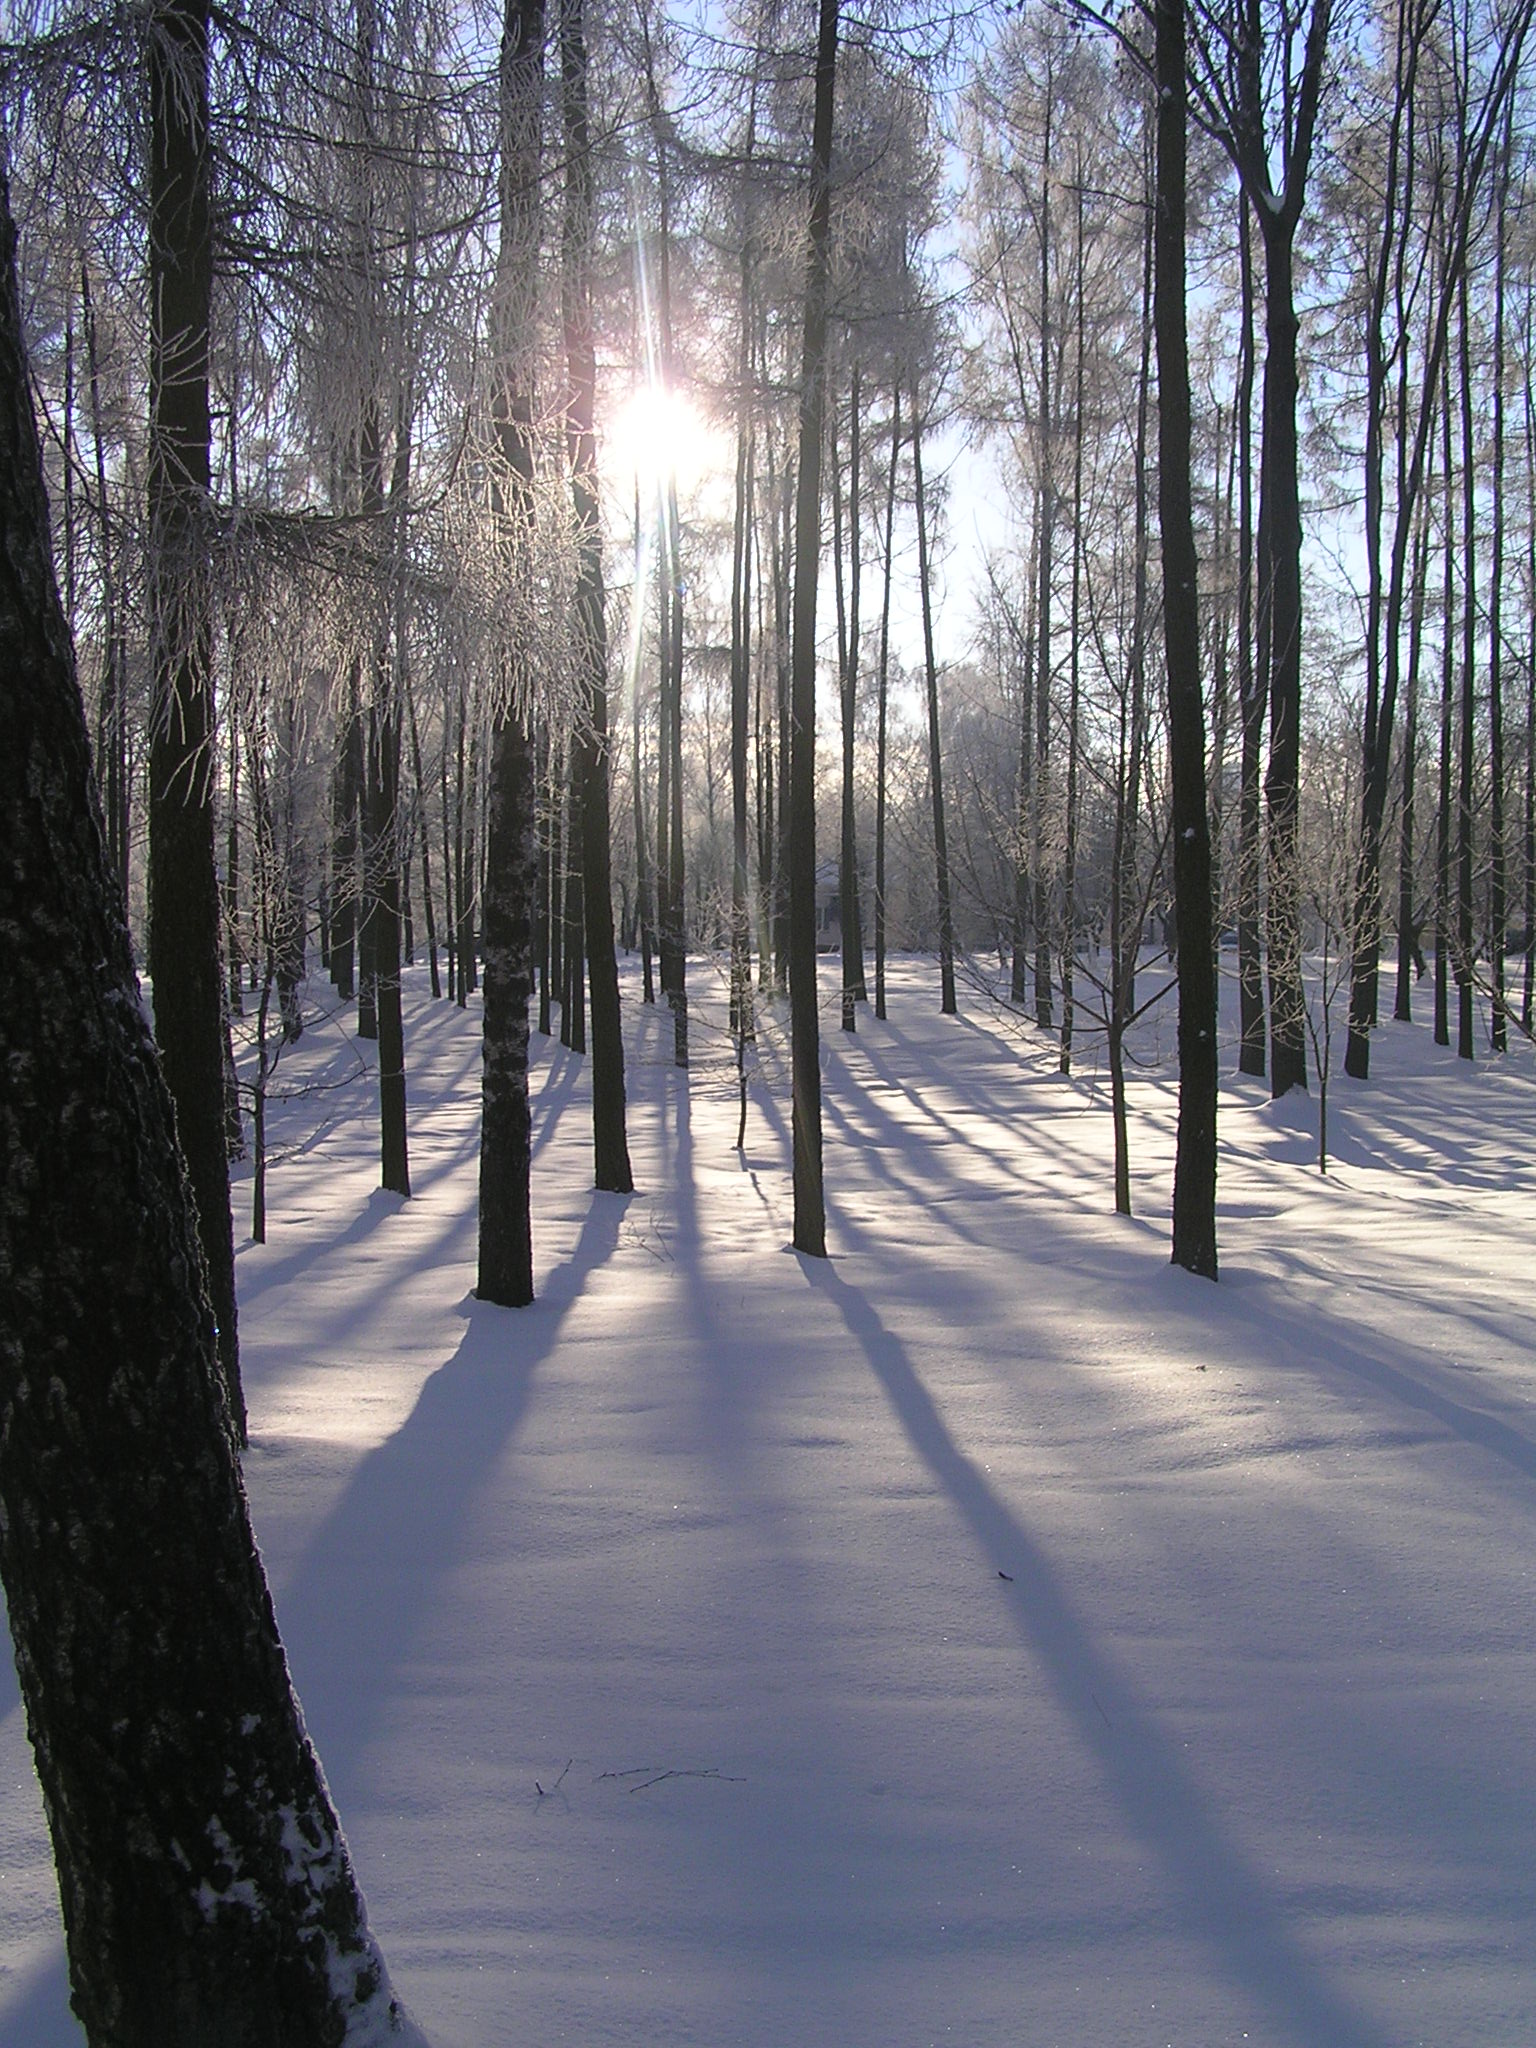
winter, park, snow, tree, path, woody plant, freezing, woodland, sky, light, forest, morning, sunlight, frost, trail, grove, spruce fir forest, plant, ice, temperate coniferous forest, birch, state park, branch